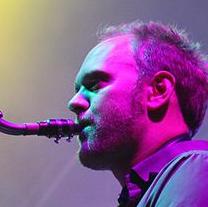
Age: 33